Topography of Croatia

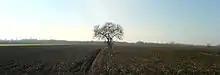
A plain in Slavonia

The Pannonian Basin took shape through Miocenian thinning and subsidence of crust structures formed during Late Paleozoic Variscan orogeny. The Paleozoic and Mesozoic structures are visible in Papuk and other Slavonian mountains. The processes also led to formation of a stratovolcanic chain in the basin 17 – 12 Mya and intensified subsidence observed until 5 Mya as well as flood basalts about 7.5 Mya. Contemporary uplift of the Carpathian Mountains severed water flow to the Black Sea and Pannonian Sea formed in the basin. Sediment were transported to the basin from uplifting Carpathian and Dinaric mountains, with particularly deep fluvial sediments being deposited in the Pleistocene during uplift of the Transdanubian Mountains. Ultimately, up to of the sediment was deposited in the basin, and the sea eventually drained through the Iron Gate gorge.